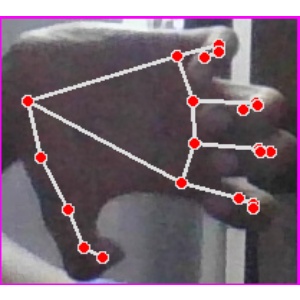
अक्षर: त